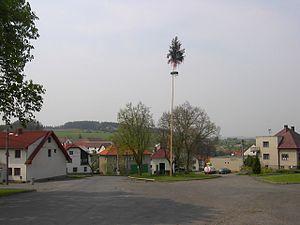
Daleké Dušníky est une commune du district de Příbram, dans la région de Bohême-Centrale, en République tchèque. Sa population s'élevait à 407 habitants en 2020.